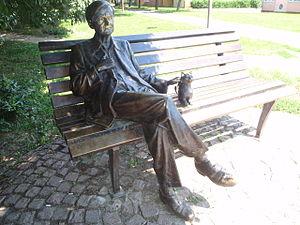
Sándor Weöres, né le 22 juin 1913 à Szombathely et décédé le 22 janvier 1989 à Budapest, est un poète et traducteur littéraire hongrois.